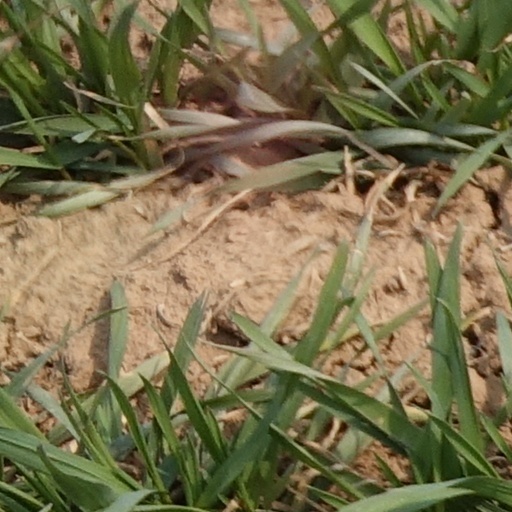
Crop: wheat